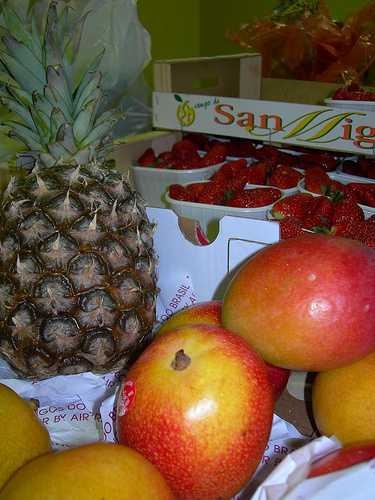
Label: Pineapple